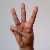
The image shows a hand gesture representing the letter 'W' in Indian Sign Language.